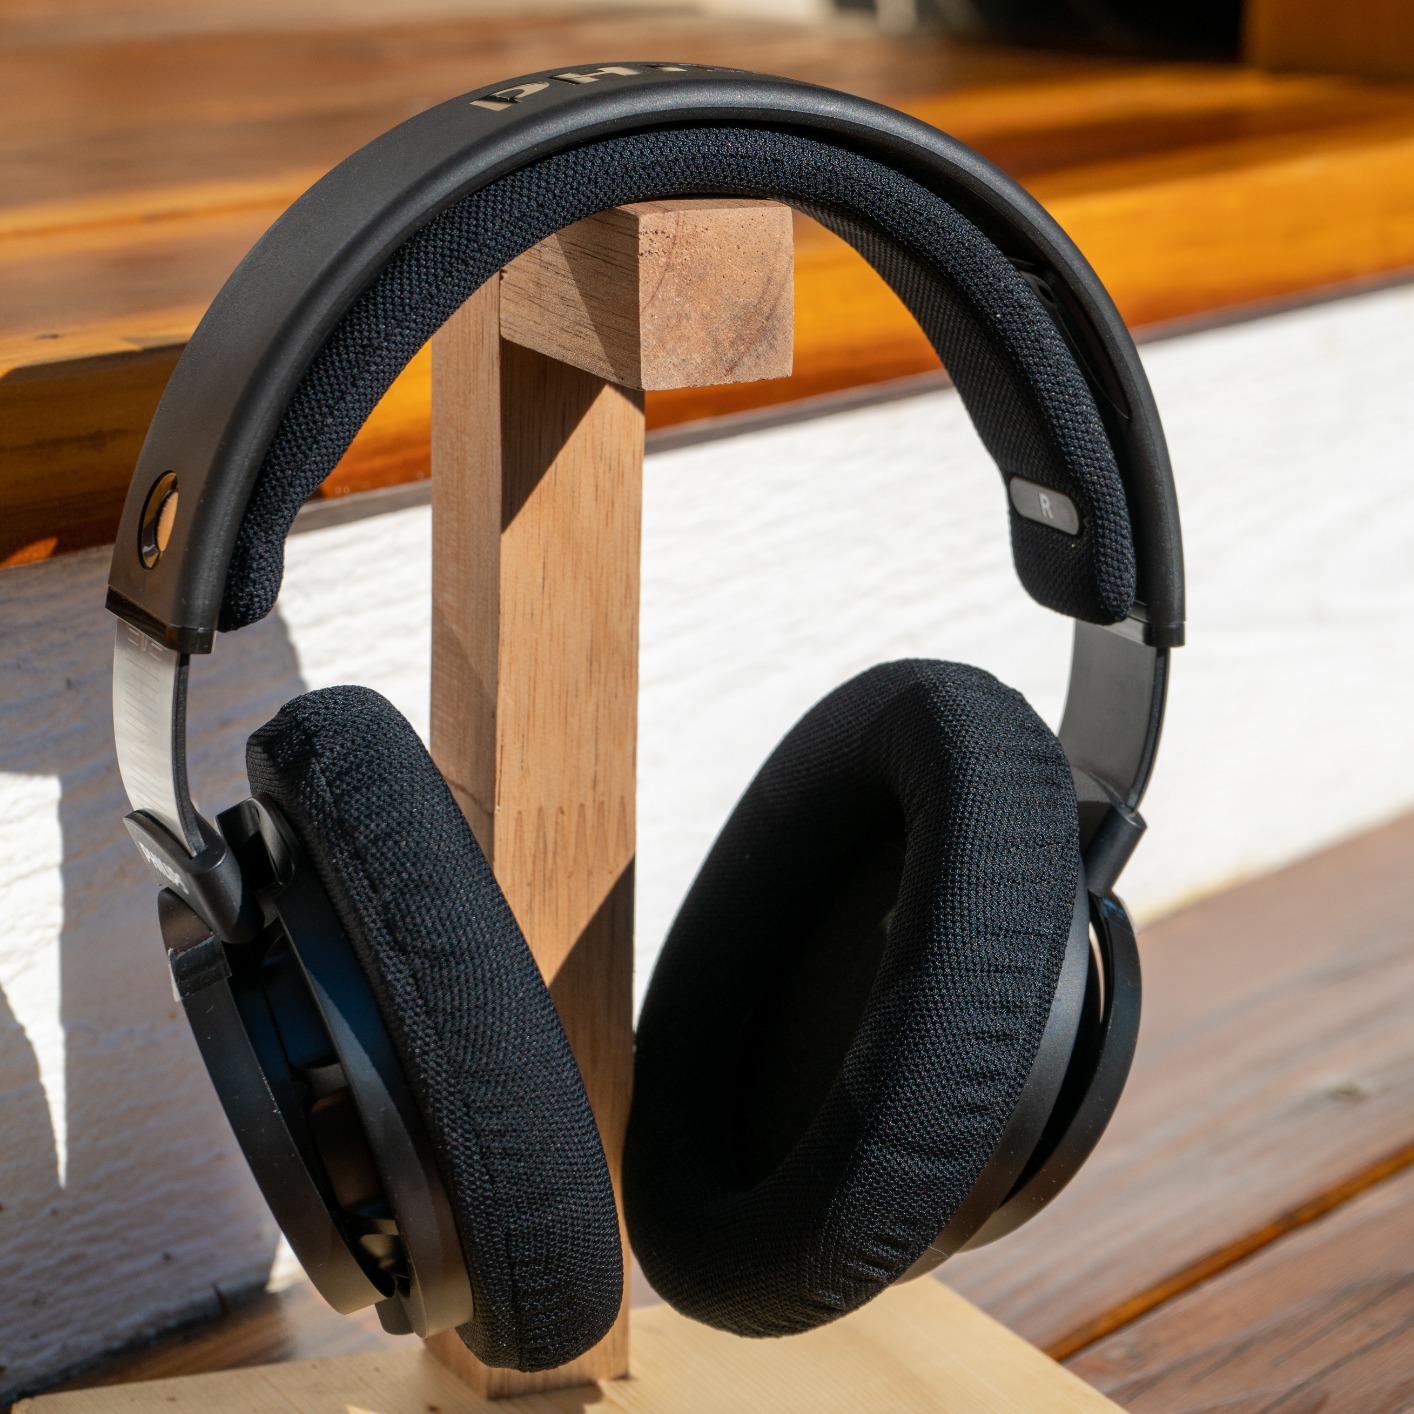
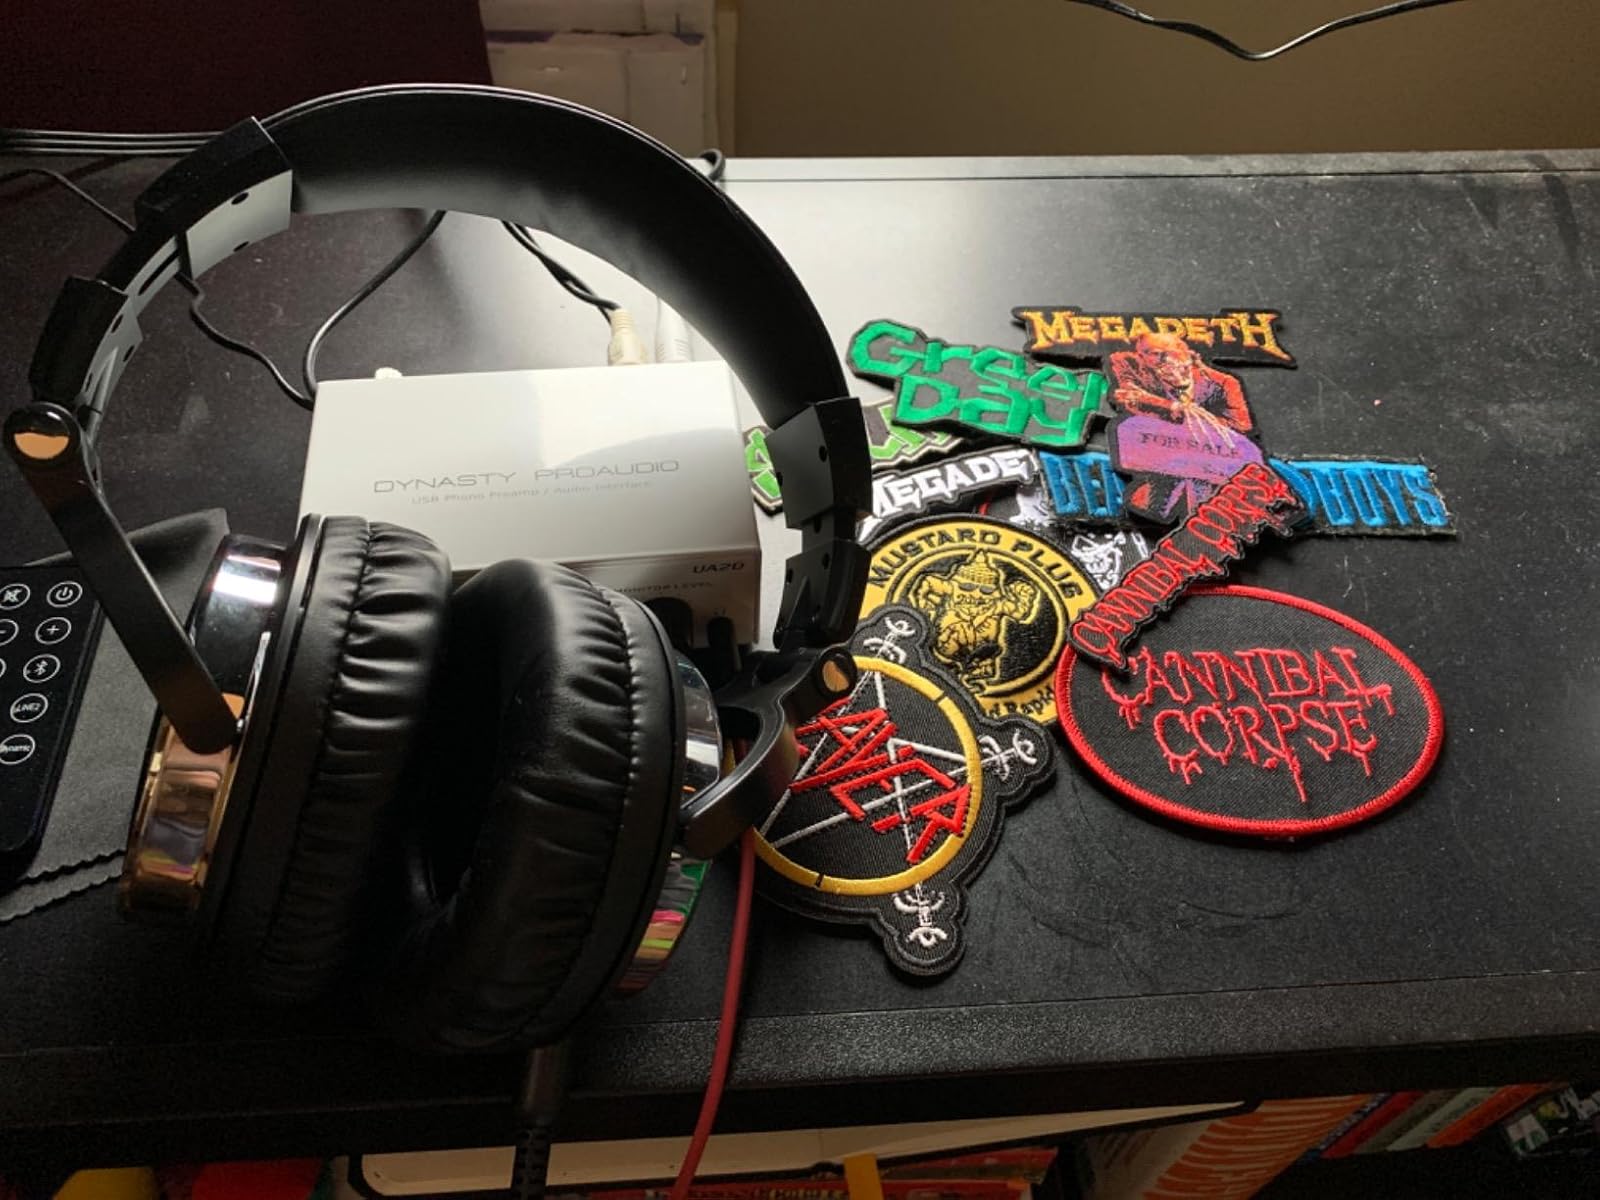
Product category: headphones
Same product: no